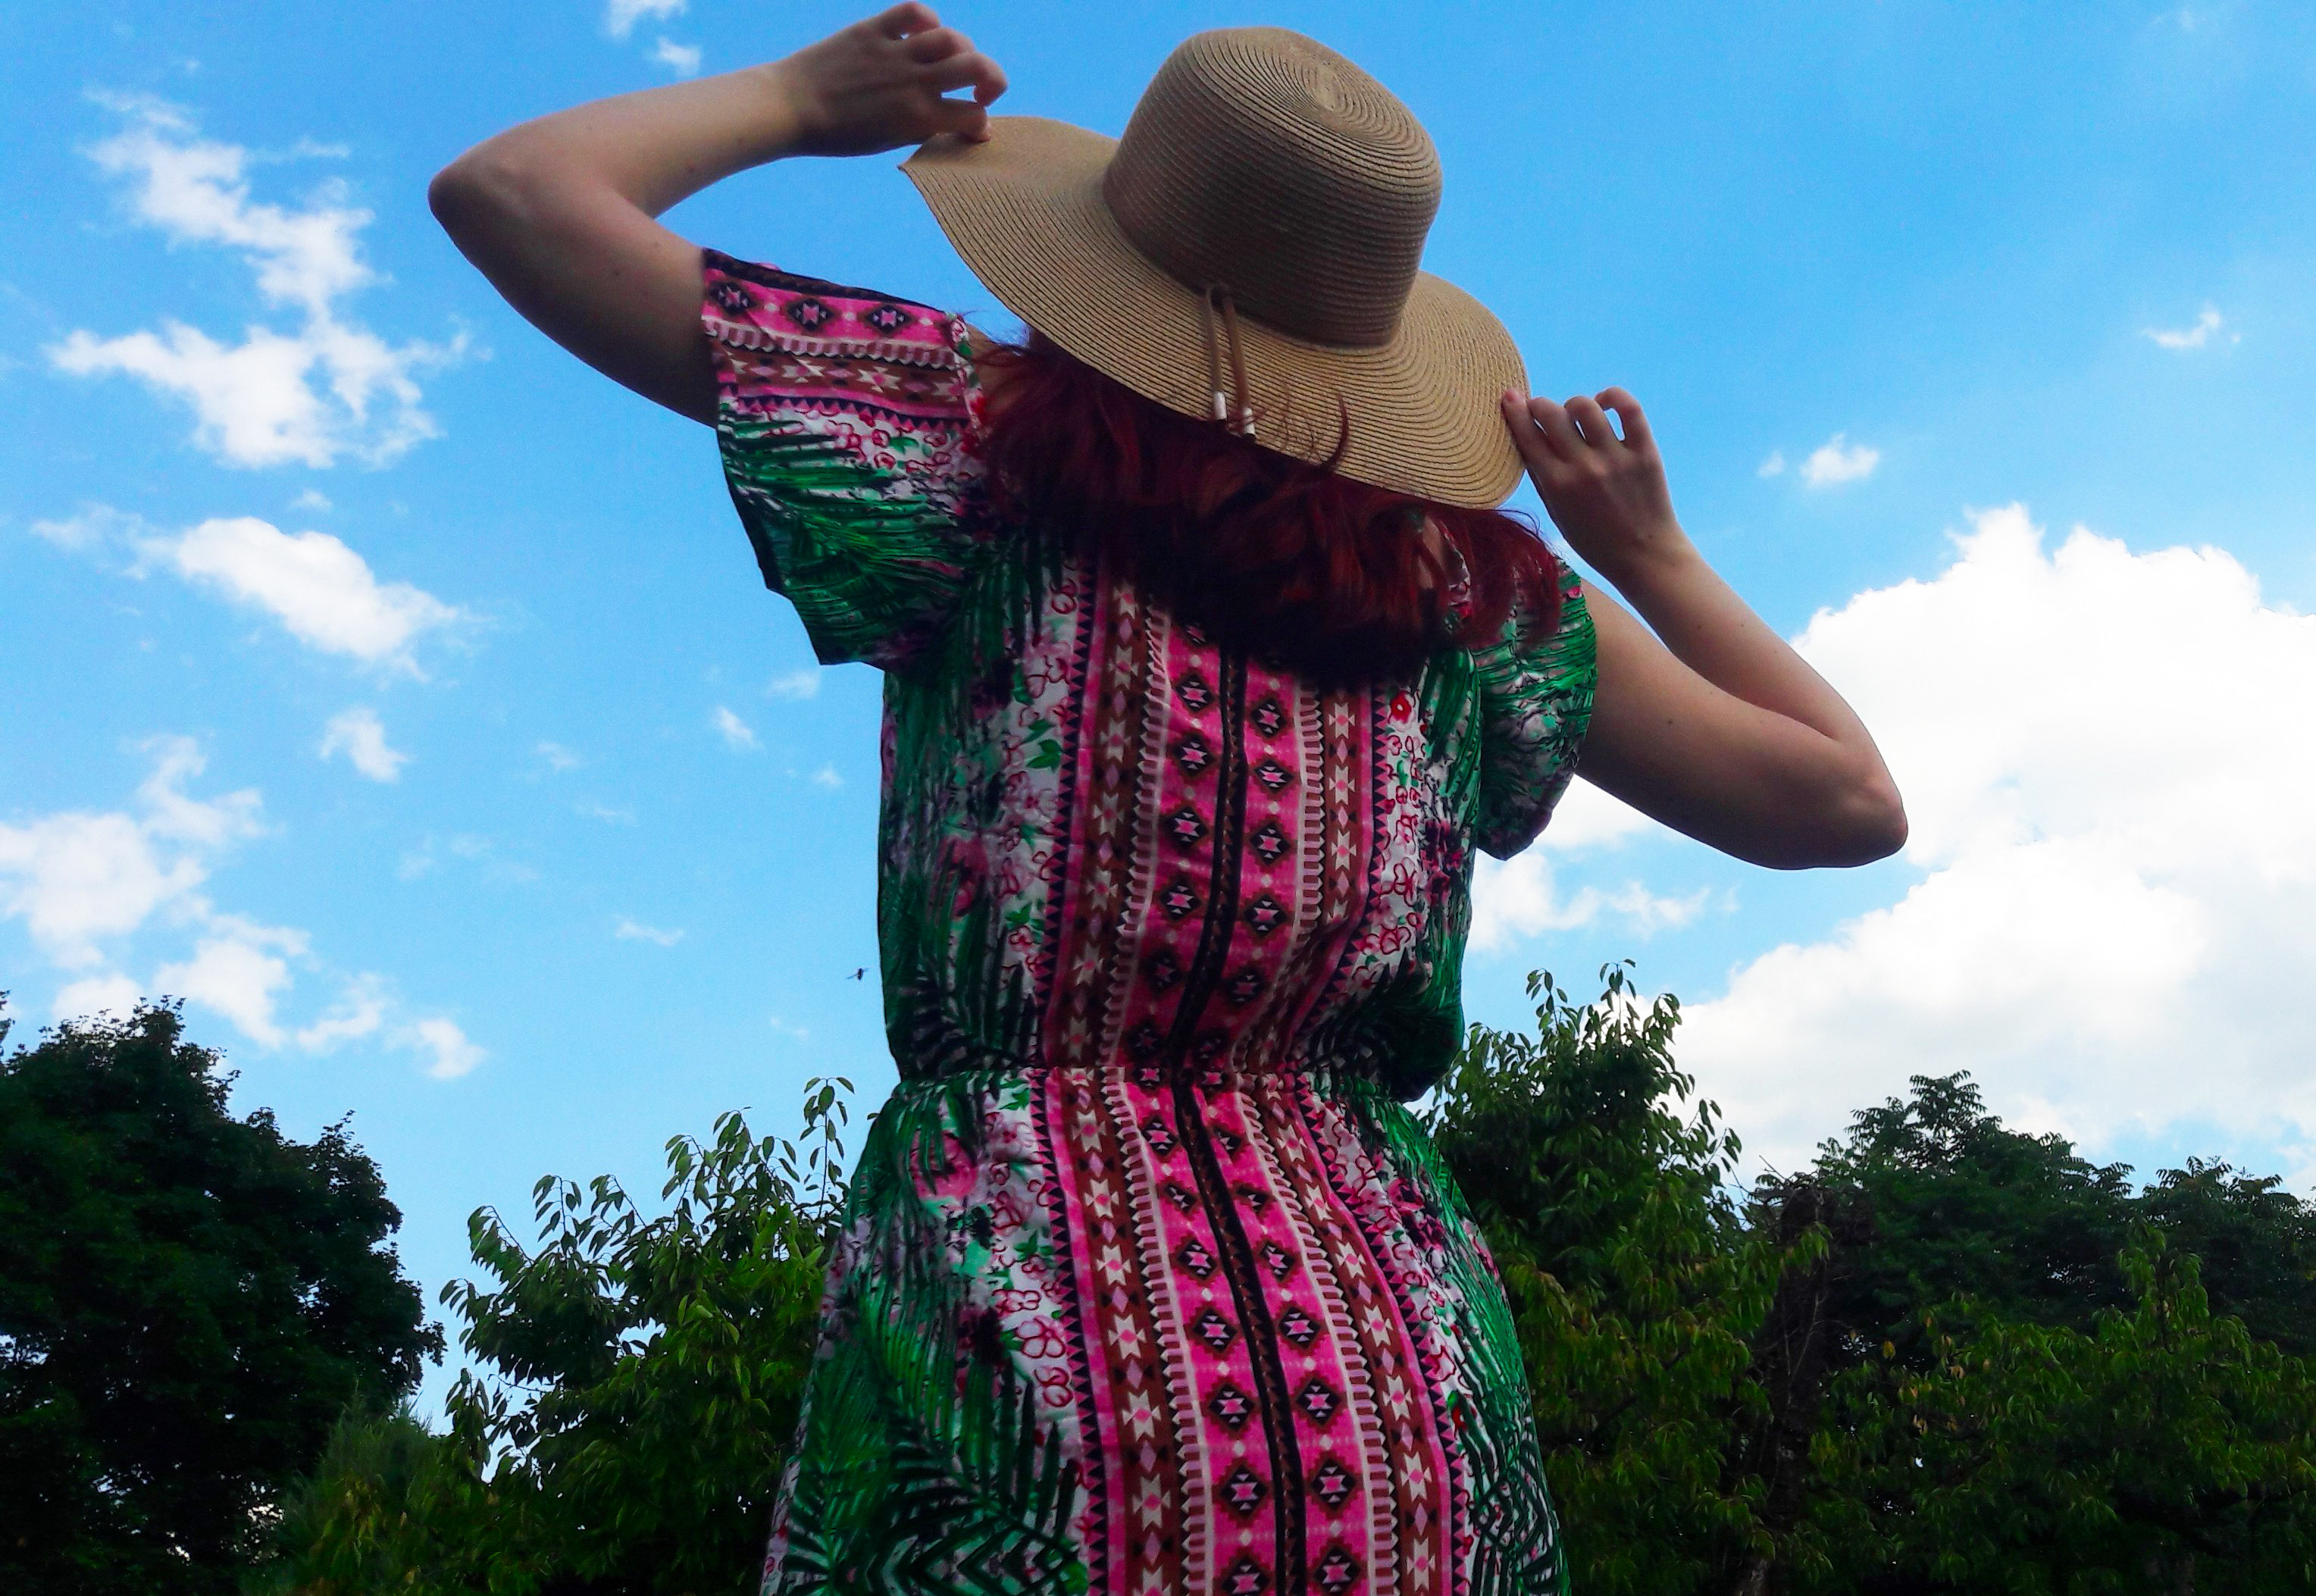
summer, girl, sky, warm, hat, dress, light, pink, purple, tree, fun, grass, plant, vacation, world